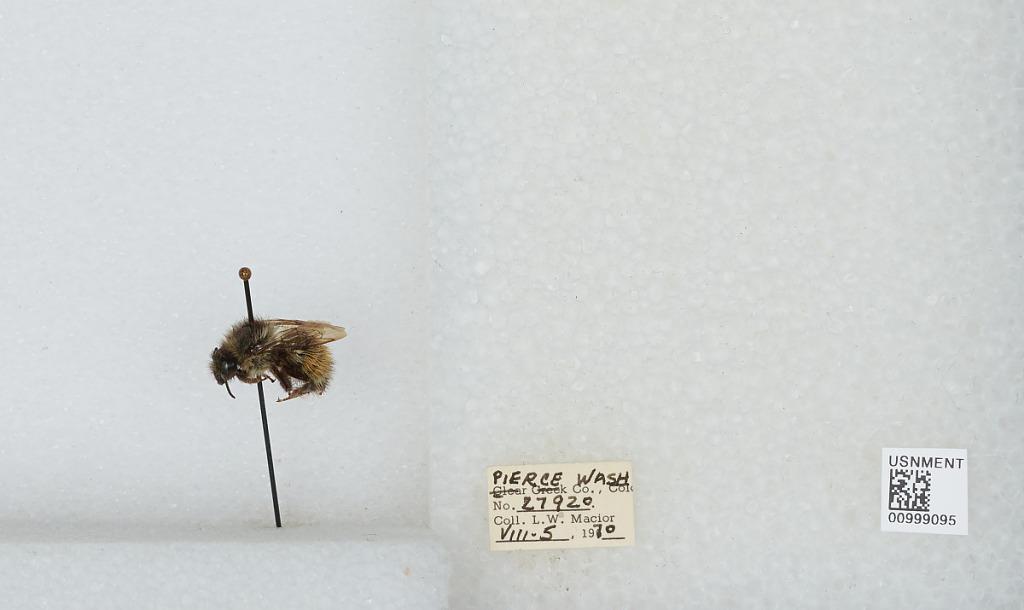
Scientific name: Bombus (Pyrobombus) melanopygus Nylander
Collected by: L. Macior
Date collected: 1970-8-5
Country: United States
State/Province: Washington
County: Pierce
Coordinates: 47.05, -122.12